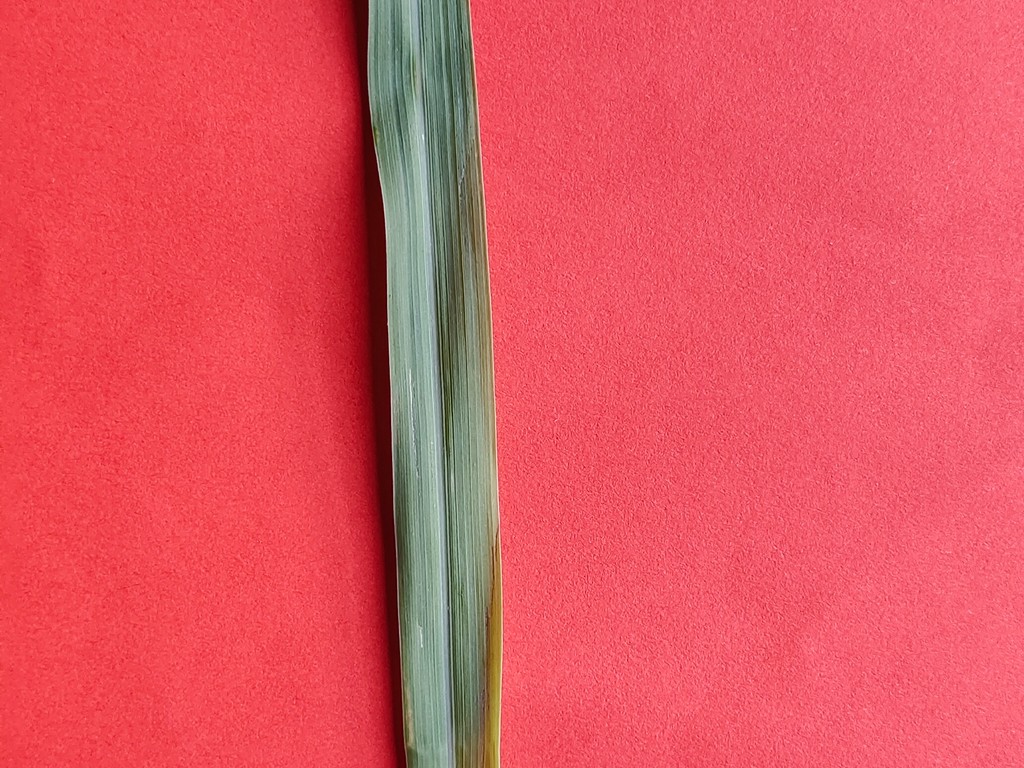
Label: Healthy